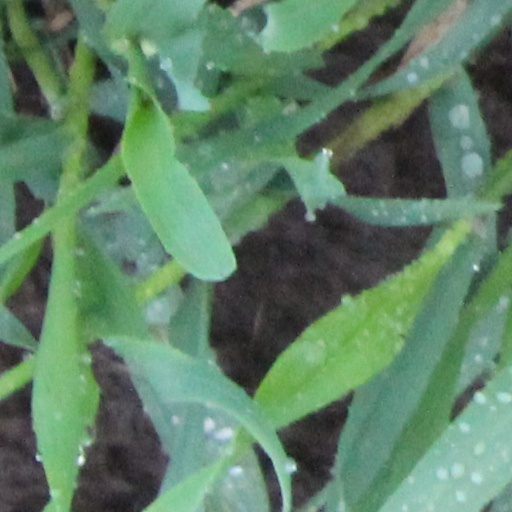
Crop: wheat